Rey de Reyes (2021)

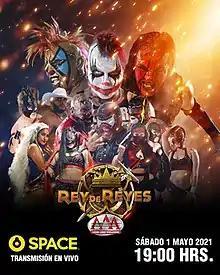
Promotional poster featuring various AAA "luchadores" and "luchadoras"

The 2021 Rey de Reyes (Spanish for "2021 King of Kings") was a professional wrestling tournament and supercard event produced by the Mexican Lucha Libre AAA Worldwide (AAA) promotion. It was held on May 1, 2021 in San Pedro Cholula, Puebla, Mexico at an unannounced location. The event was originally scheduled to be held at the Poliforum Zamna in Merida, Yucatan on March 21, 2020. However, on March 13, AAA announced that they were postponing the 2020 "Rey de Reyes" show due to COVID-19 precautions.